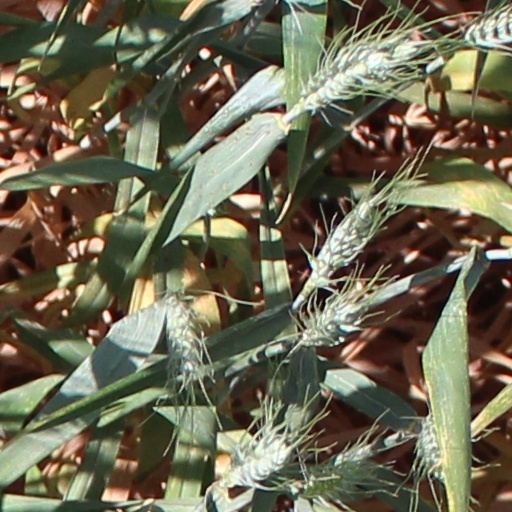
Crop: wheat